Bourail

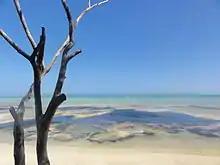
Poe beach

The beaches are open to all activities of the sea and the lagoon. During spawning season, several species of turtles nest on the beaches, and the nests are tagged and guarded. On the beach of Roche Percee, crates are arranged in nests by volunteers to protect the eggs until they hatch. On this coast there are both surf beaches and areas of water sheltered by reefs. Divers can explore the underwater wonders that are now a UNESCO World Heritage of Humanity.